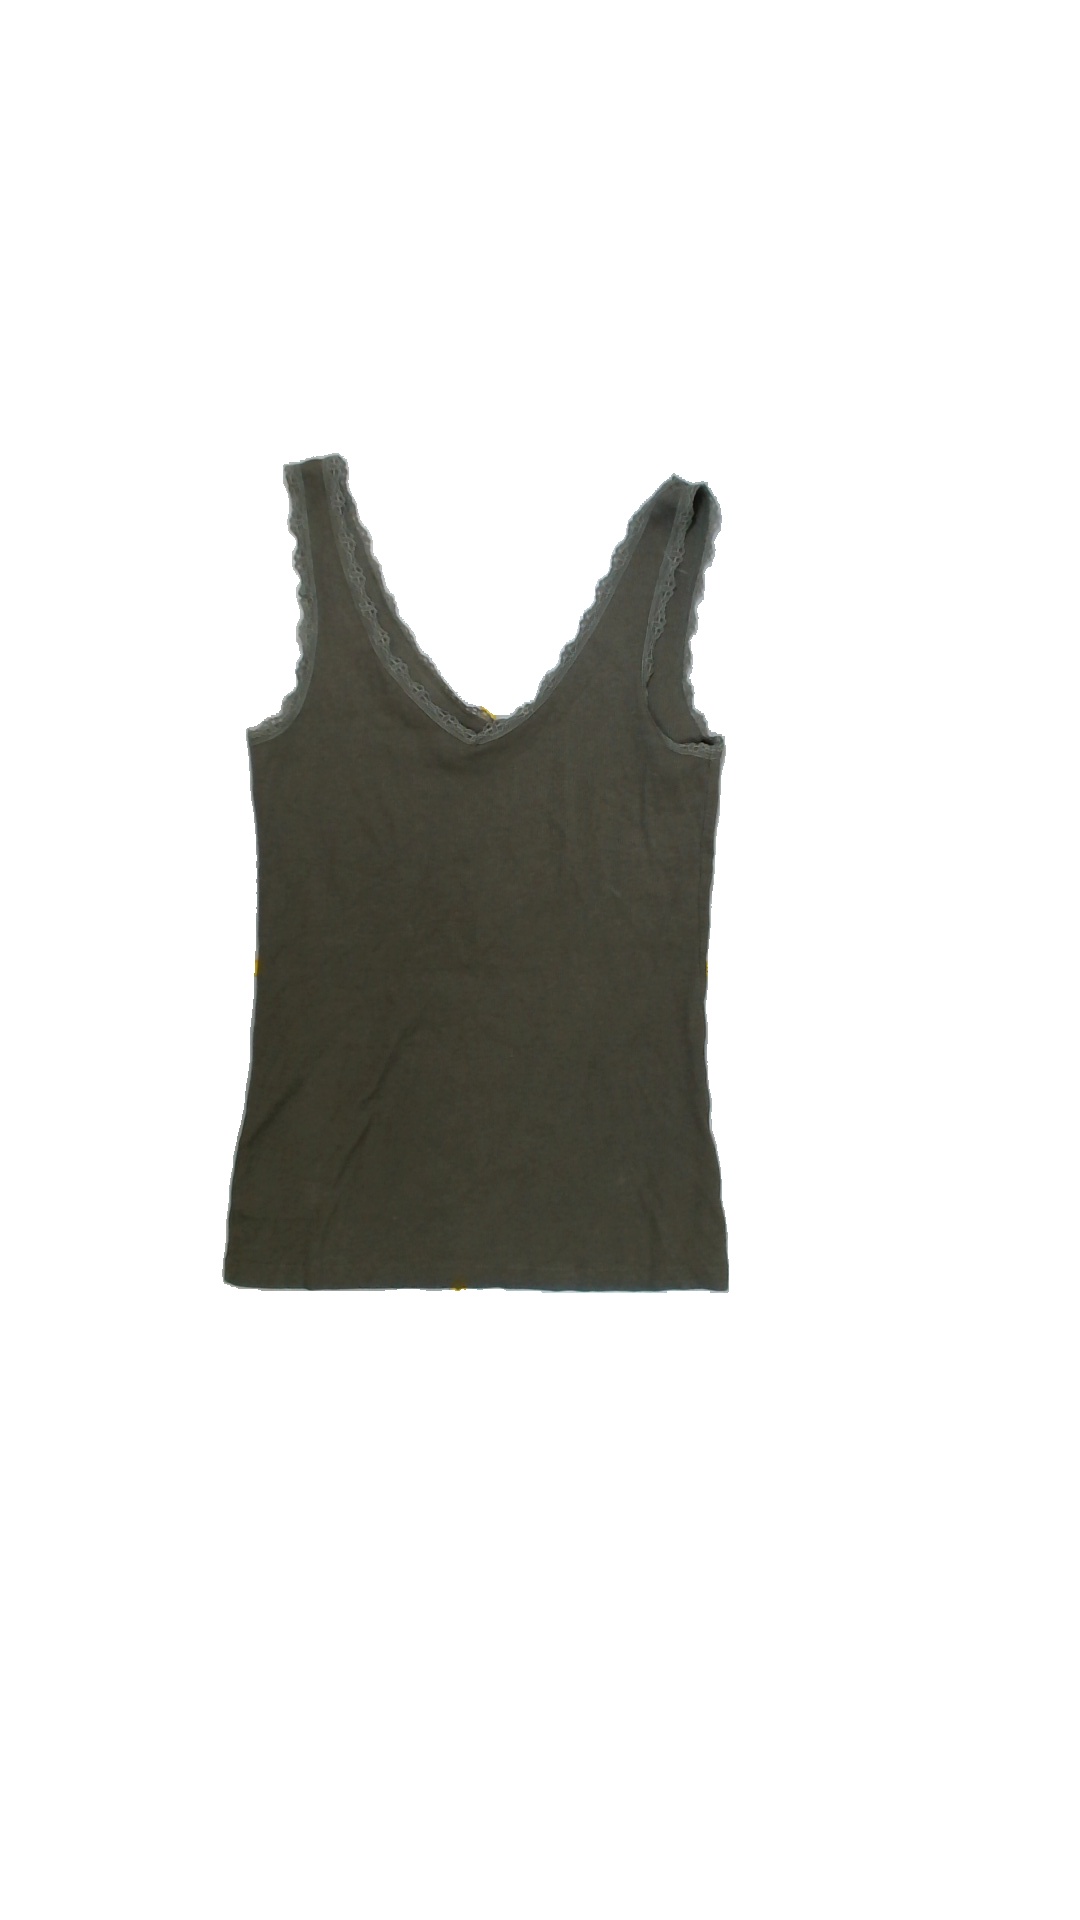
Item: Tank Top (Ladies)
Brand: Not Applicable
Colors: Green
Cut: Regular, C-collar
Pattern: Plain
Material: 100%cotton
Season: Summer
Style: No trend
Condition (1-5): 4
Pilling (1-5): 5
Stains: Yes
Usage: Export
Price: <50